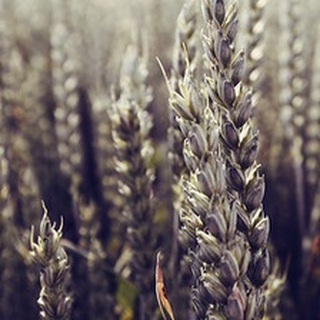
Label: wheat_blast